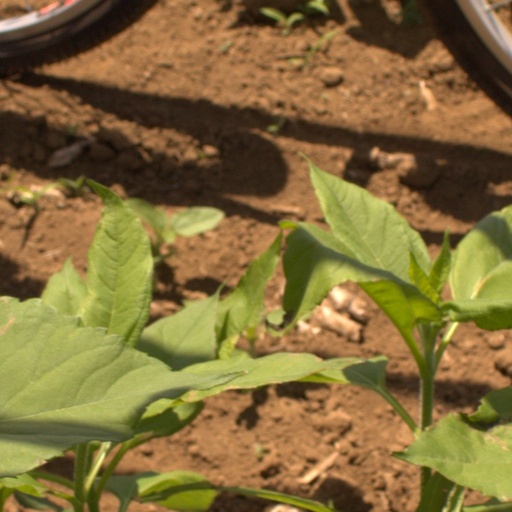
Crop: Jerusalem artichoke